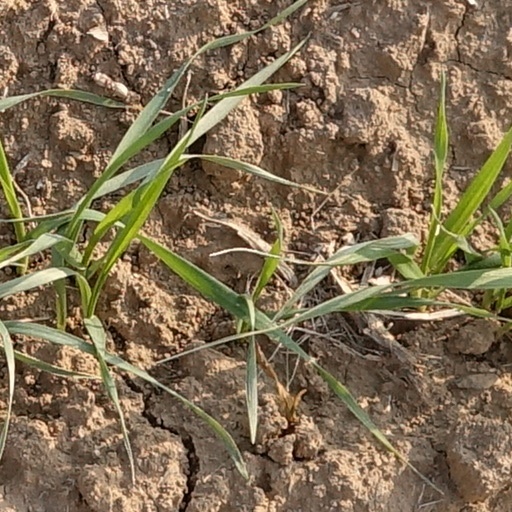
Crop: wheat